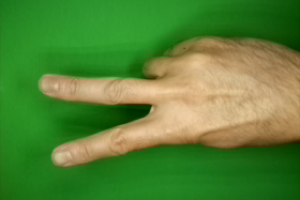
Label: scissors